Donald G. Cook

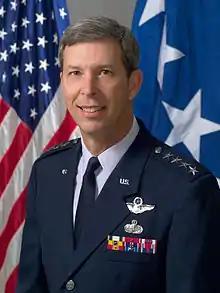
General Donald G. Cook

Donald Graham Cook (born August 13, 1946) is a retired United States Air Force four-star general who served as commander, Air Education and Training Command at Randolph Air Force Base, Texas from 2001 to 2005.